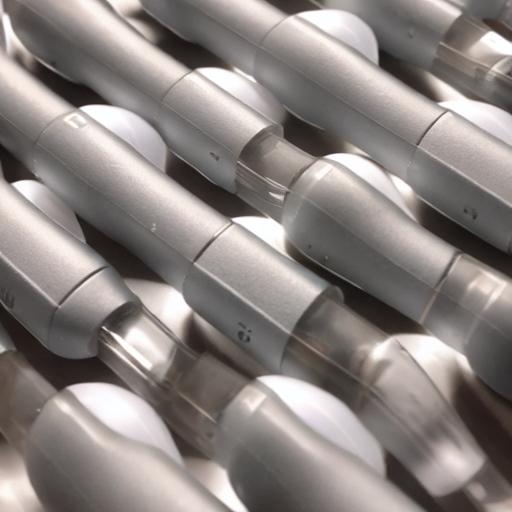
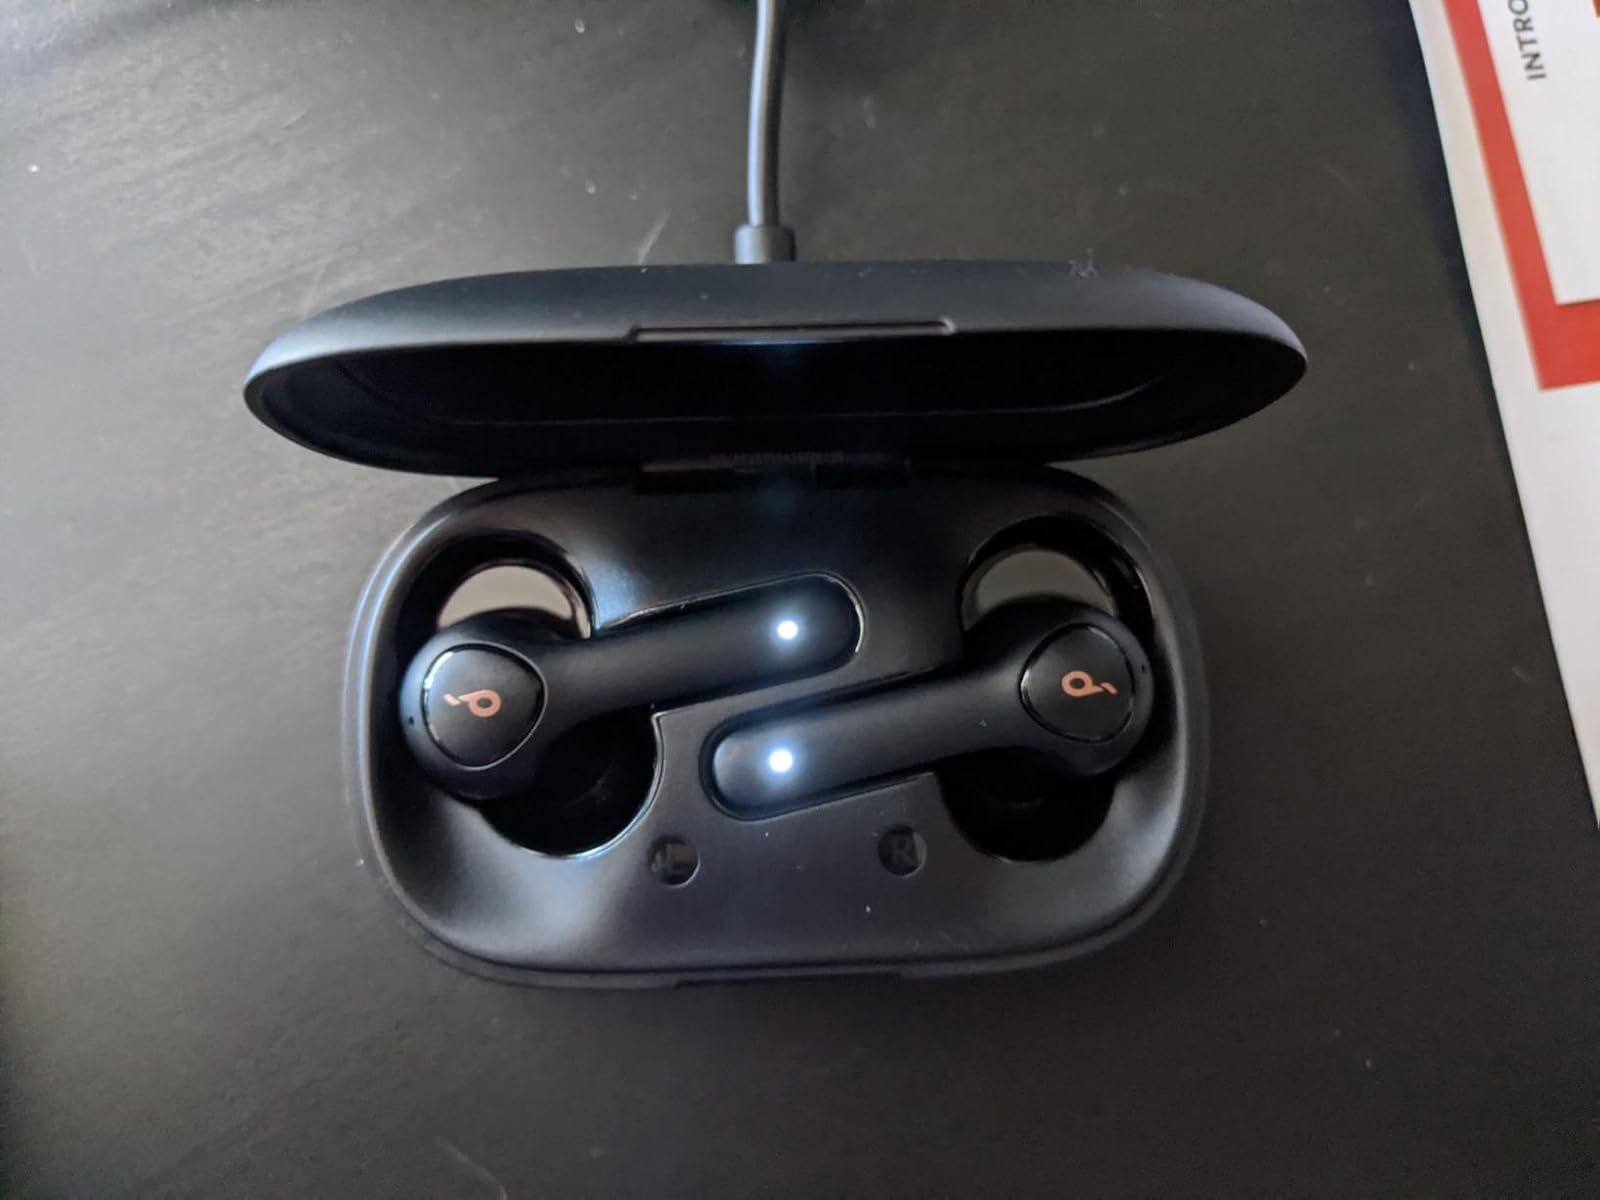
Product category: earbuds
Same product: no